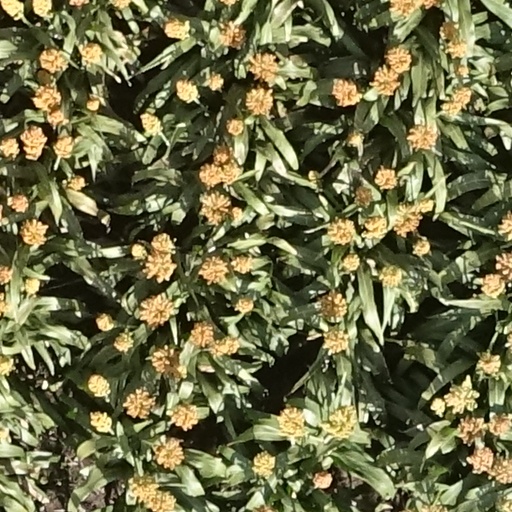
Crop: sorghum